Friedrich Wilhelm Weidemann

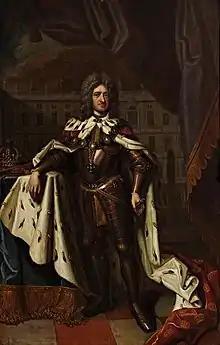
"Friedrick I of Prussia" by Friedrich Wilhelm Weidemann

Friedrich Wilhelm Weidemann or Wiedemann (1668, Osterburg - 25 December 1750, Berlin) was a German painter. From 1702 he worked as court painter to Frederick William I, prince and later king of Prussia. He also produced portraits of several other members of the Prussian royal family